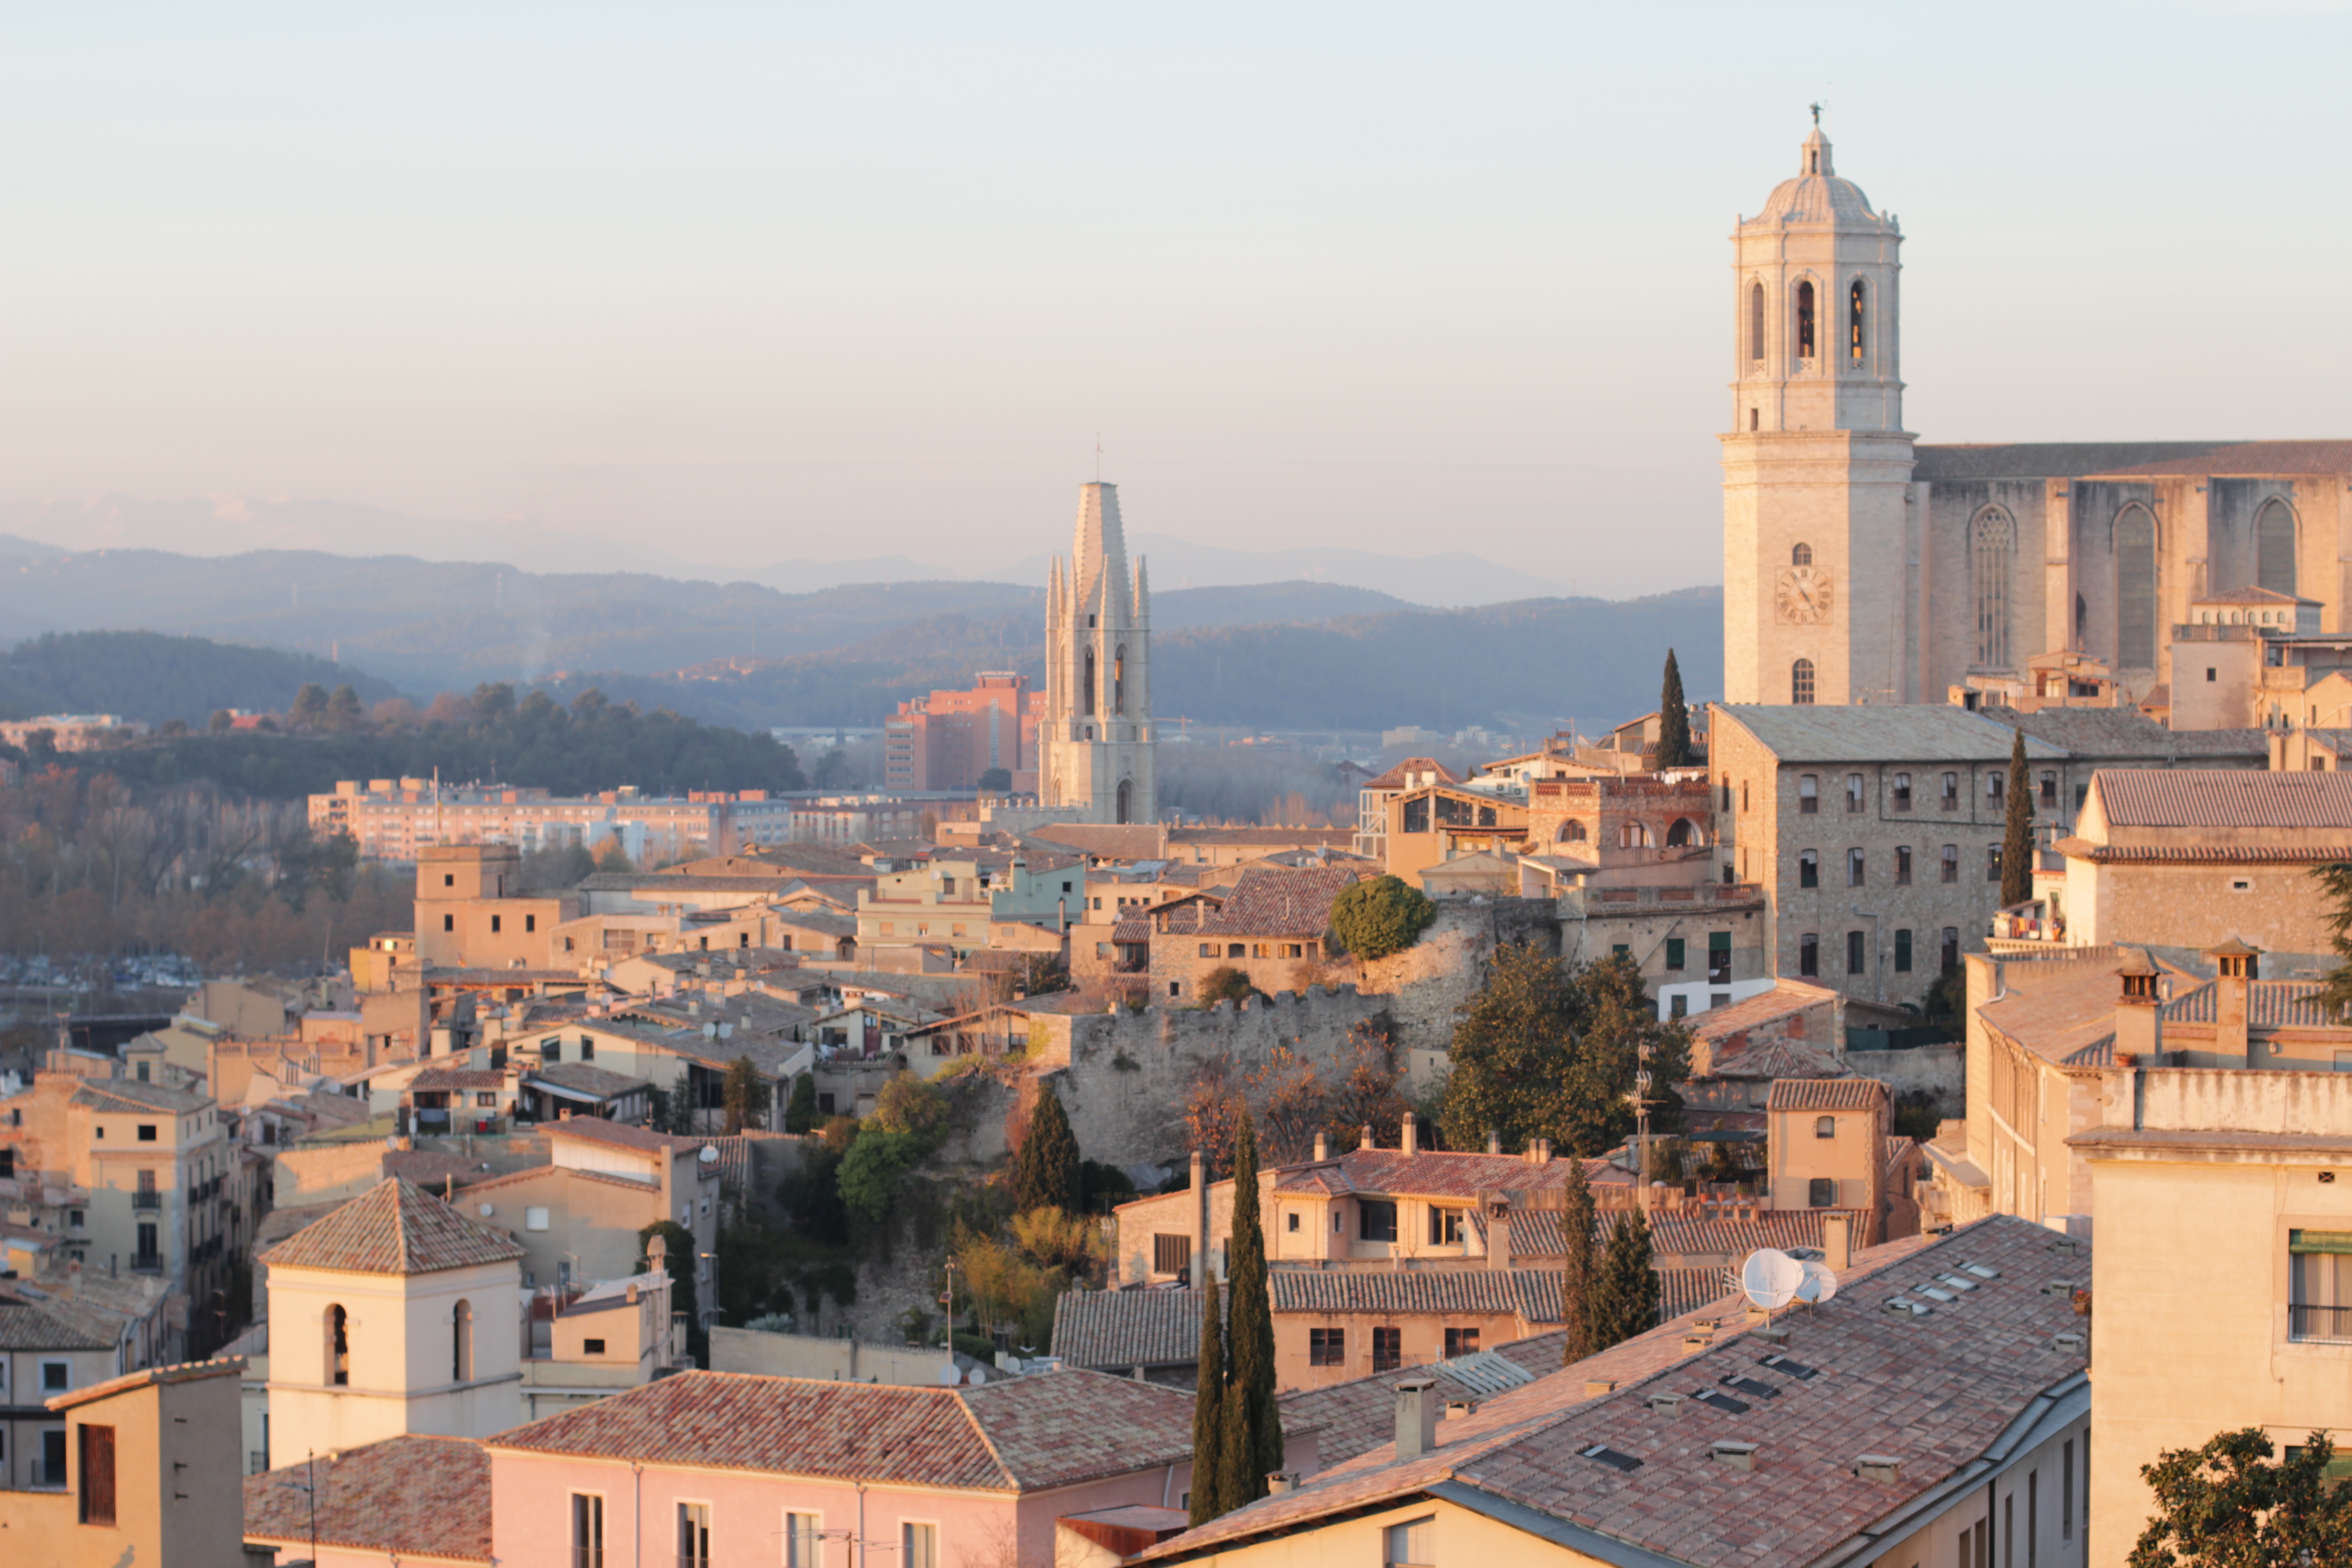
landscape, sunset, skyline, town, city, cityscape, panorama, downtown, landmark, church, cathedral, place of worship, spain, houses, catalonia, basilica, girona, historic site, gerona, ancient history, human settlement